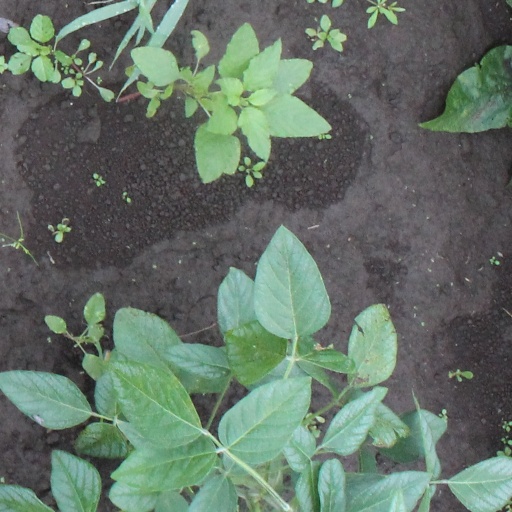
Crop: soybean